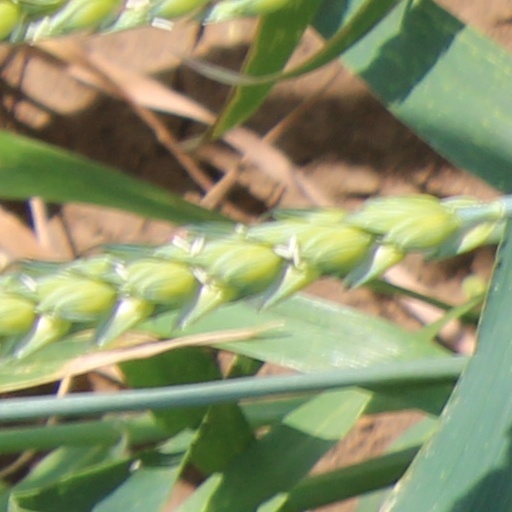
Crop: wheat